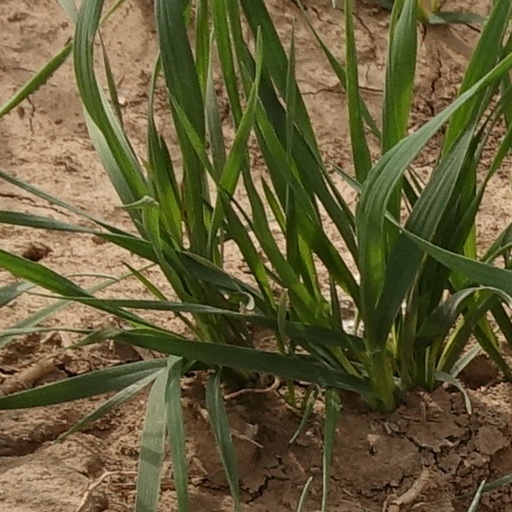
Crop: wheat